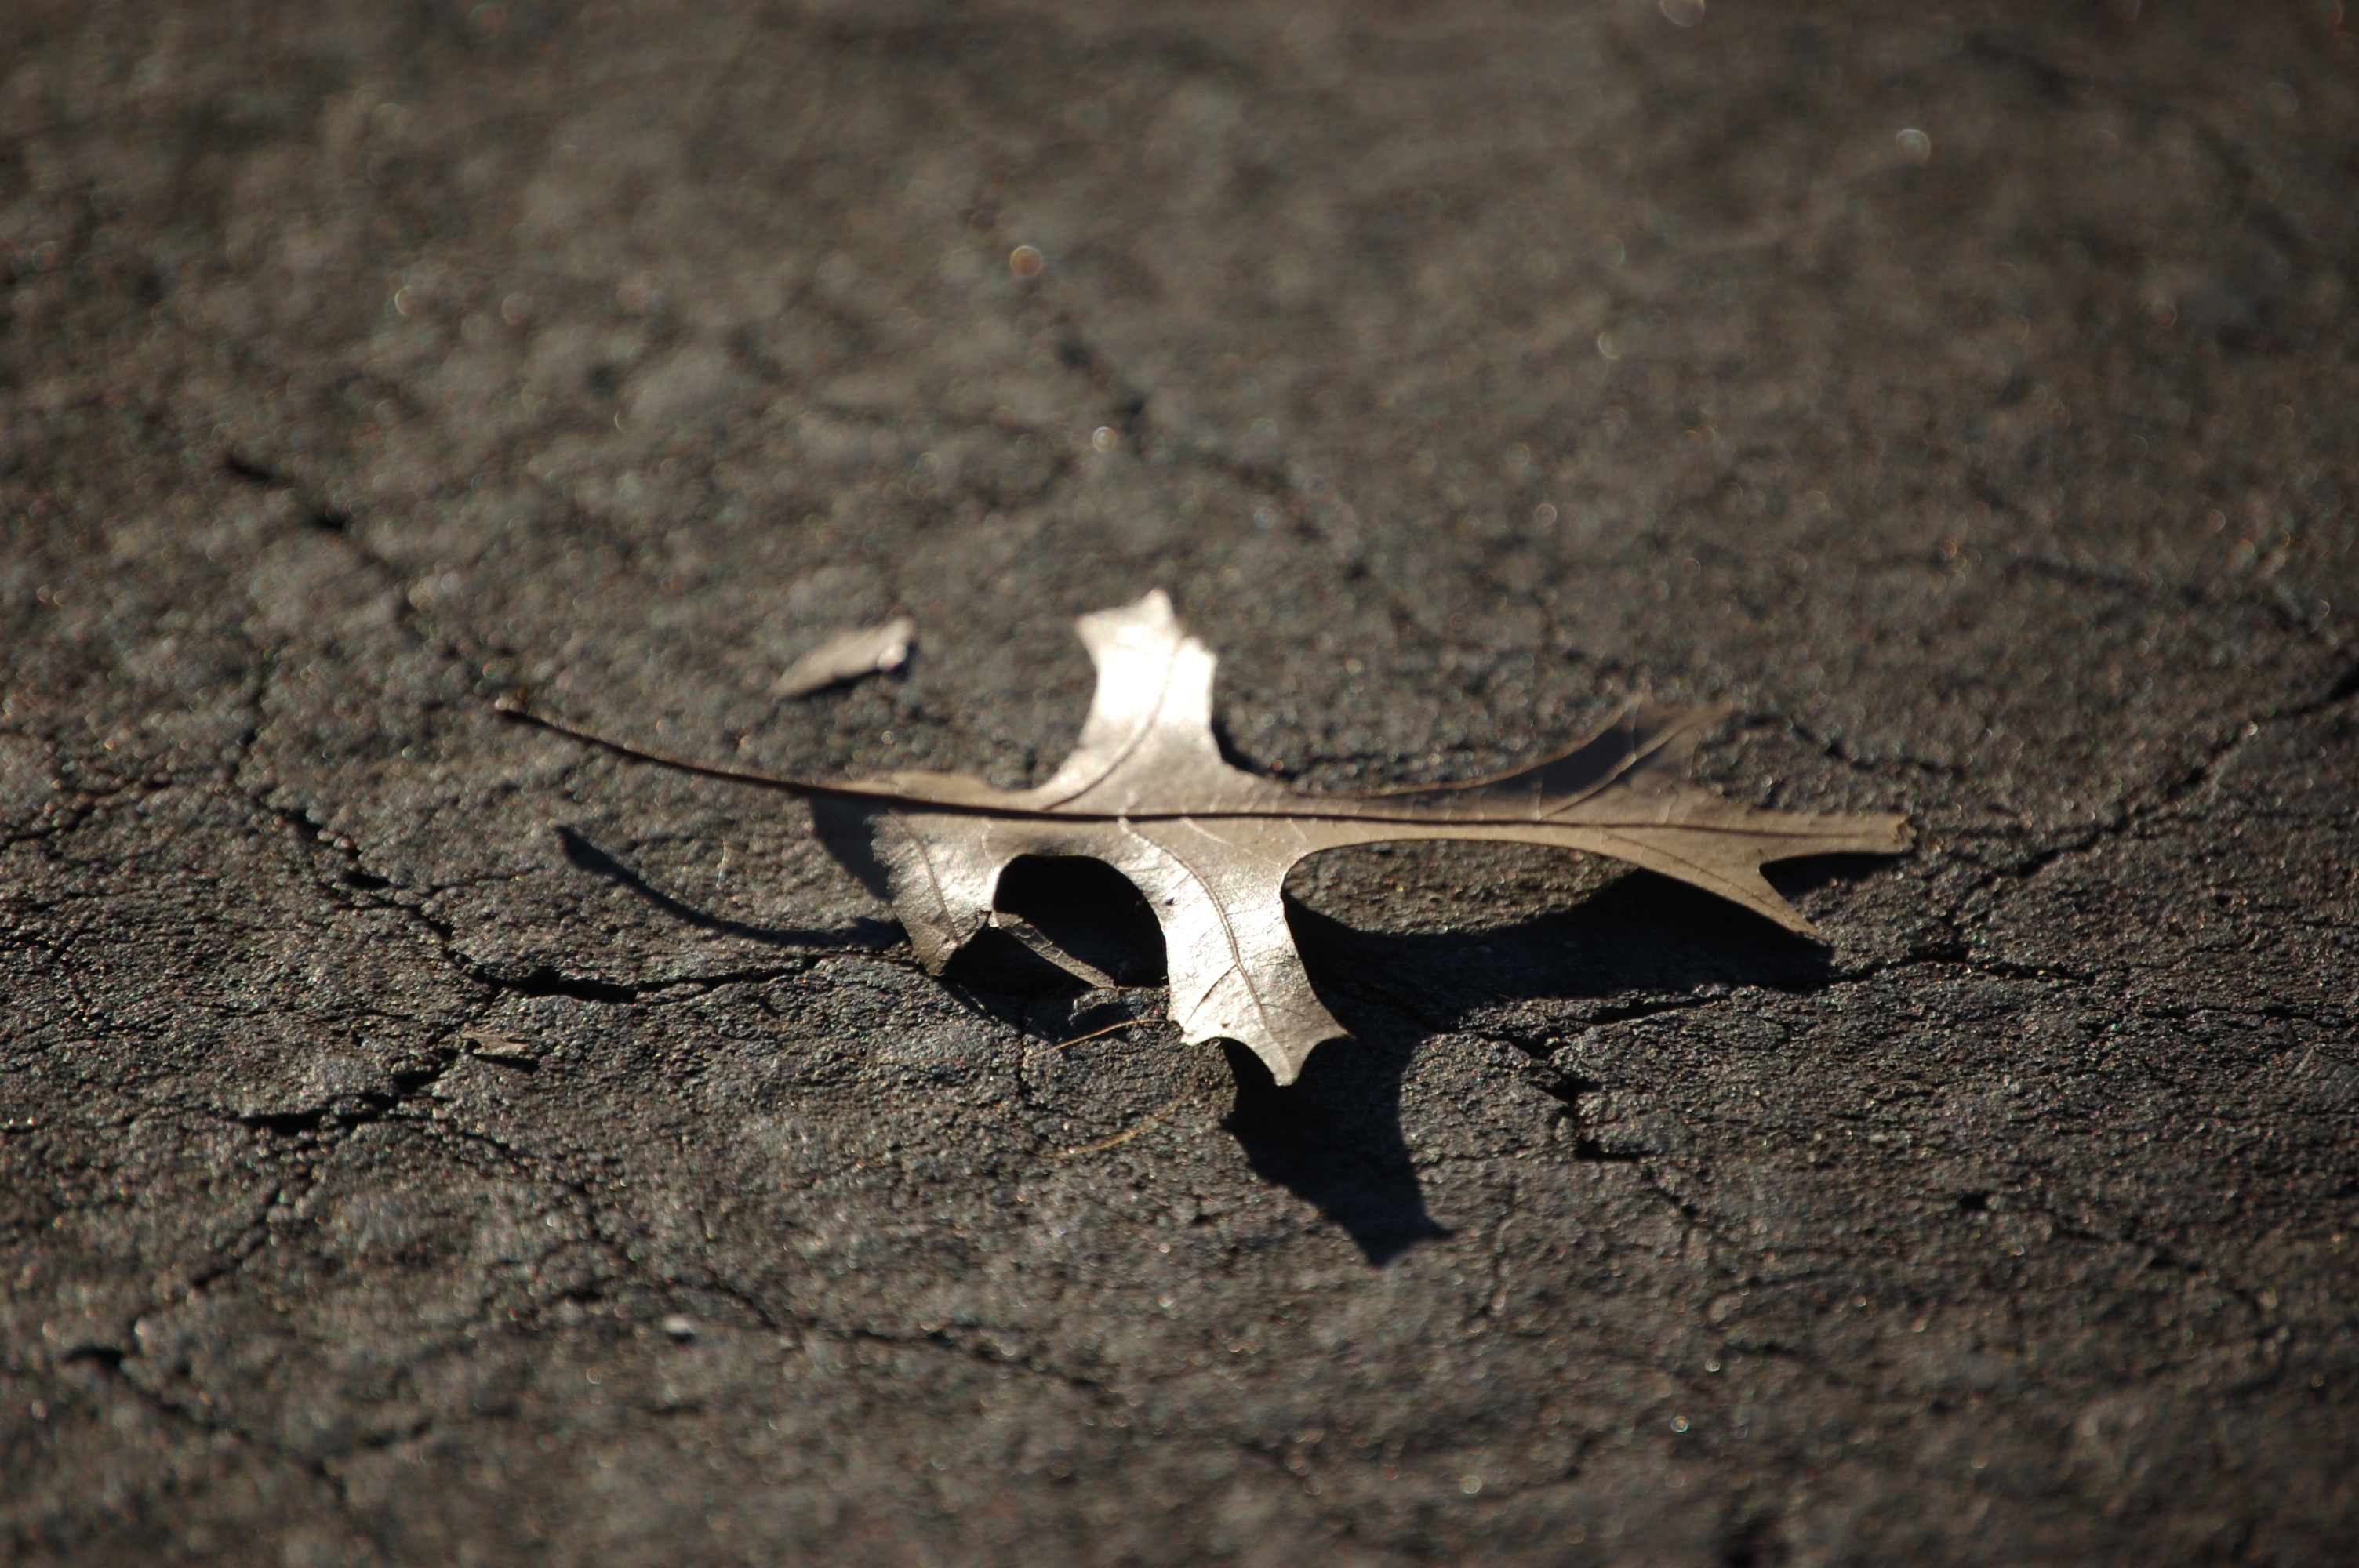
nature, wing, photography, leaf, summer, natural, close up, outdoors, beauty, bat, leave, macro photography